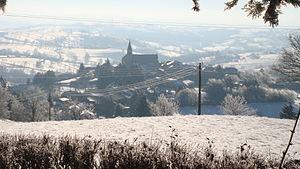
La Gresle, vu de la Madone de La Gresle début d'automne